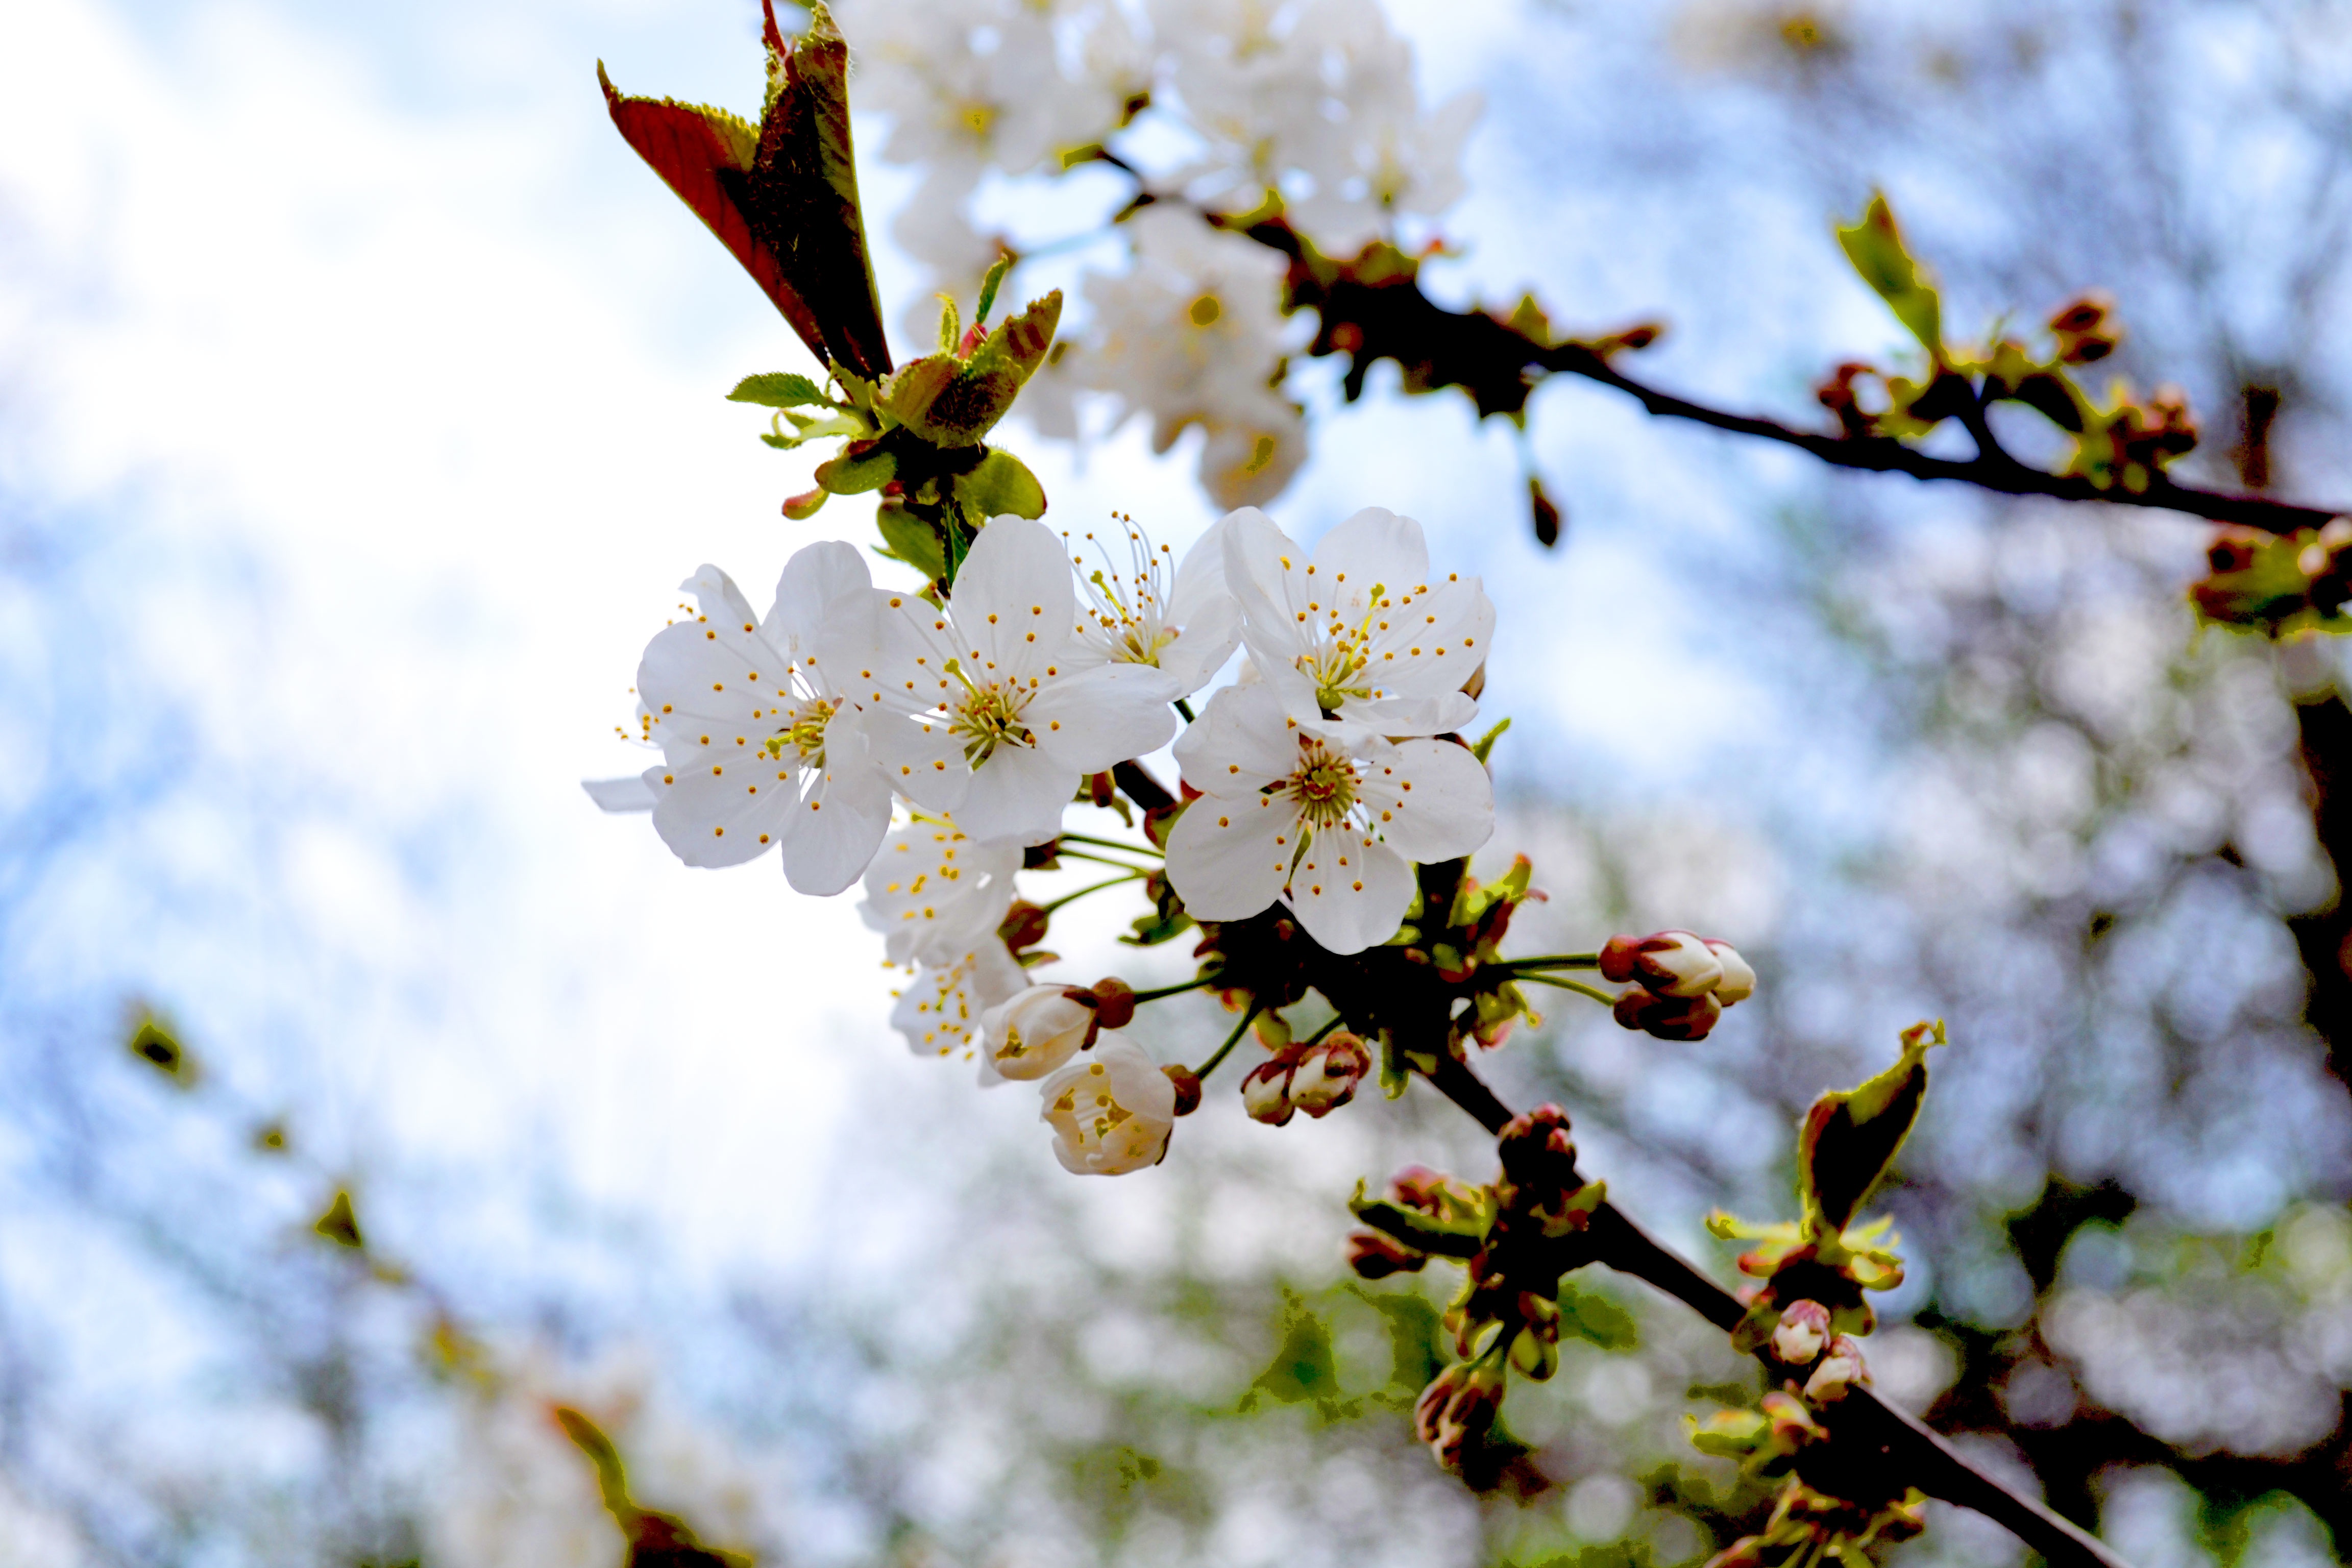
tree, nature, branch, blossom, plant, sunlight, leaf, flower, food, spring, produce, botany, flora, season, cherry blossom, close up, macro photography